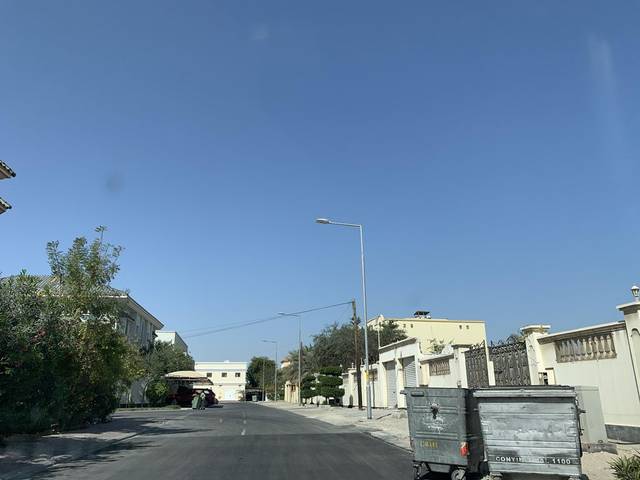
Region: Bahrain
Coordinates: 26.203, 50.572